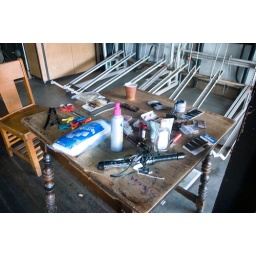
Make up table in front of bike rack at the &amp;quot;Gestalt&amp;quot;, a bicycle messenger beer bar in SF